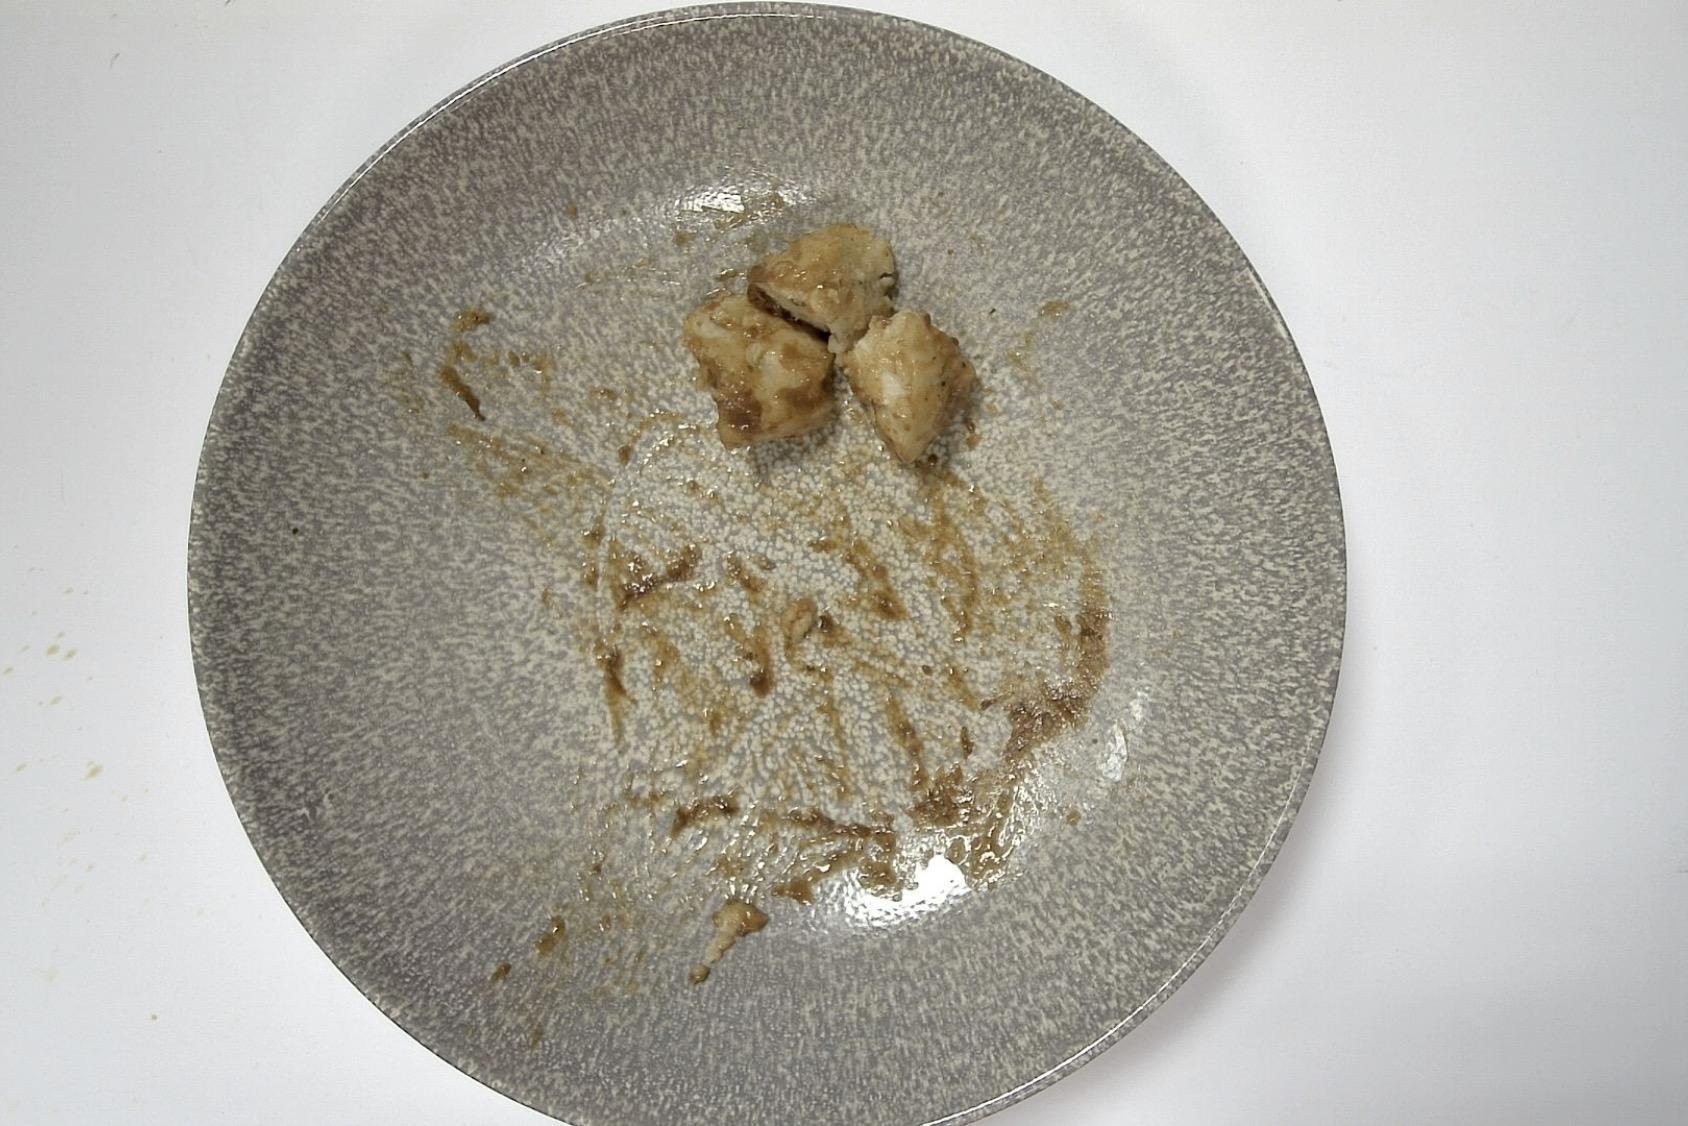
Dish: Rinderbraten mit Rotkohl , Semmelknödel , Malzbier-Senf-Sauce
Portion size: Normale Portion
Ingredients: bread-dumplings, red-cabbage, roast-beef, malt-beer-mustard-sauce
Weight as served: 370 g
Energy as served: 402,4 kcal (1.693,80 kJ)
Fat: 8,29 g (saturated: 3,55 g)
Carbohydrates: 43,8 g (sugar: 15,46 g)
Protein: 35,14 g
Salt: 3,69 g
Weight after return: 334 g
Energy after return: 363,248 kcal